Republican Guard (France)

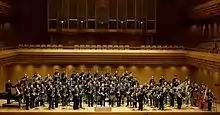
Orchestra of the Republican Guard

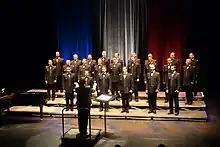
Armed Forces Choir

This men's choir is composed of 46 professional singers. In spite of its name (Choir of the French army), it is part of the Guard and thus reports to the Gendarmerie and through the Ministers of the Armed Forces and Interior (owing to the military character of the service). The choir performs mainly during official ceremonies and commemorations but also during festivals and sport events of national and international importance. Since 2007, it has been led by a woman, Major Aurore Tillac, who serves as choir master and director.